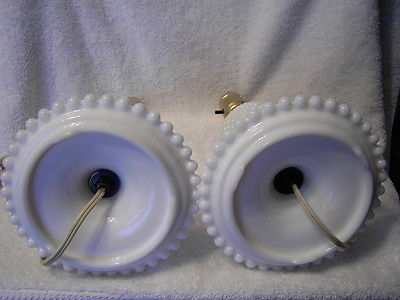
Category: lamp